Law enforcement in Australia

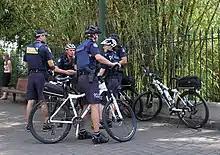
Queensland Police Service officers patrolling on bicycles.

Each state, as well as the Northern Territory, is responsible for maintaining its police force which is responsible for policing at the state and local levels. This involves general law and order, forensics, traffic policing, major crime, anti-terrorism branches, water police, search and rescue and in some states transit police. Local policing in the Australian Capital Territory, Jervis Bay Territory and Australian external territories is contracted to the Australian Federal Police (AFP). Each state has a Department of Corrections which looks after the jails and prisoners.